Languages of Singapore

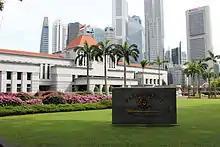
English signage at the Singapore Parliament

Tamil is one of the official languages of Singapore and written Tamil uses the Tamil script. According to the population census of 2010, 9.2% of the Singaporean population were of Indian origins, with approximately 36.7% who spoke Tamil most frequently as their home language. It is a drop from 2000, where Tamil-speaking homes comprised 42.9%. On the other hand, the percentage of Indian Singaporeans speaking languages categorised under "others" have increased from 9.7% in 2005 to 13.8% in 2010. Meanwhile, the percentage of the total population speaking Tamil at home has remained steady, or has even slightly risen over the years, to just above 4%, due to immigration from India and Sri Lanka.